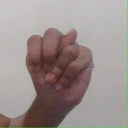
अक्षर: न